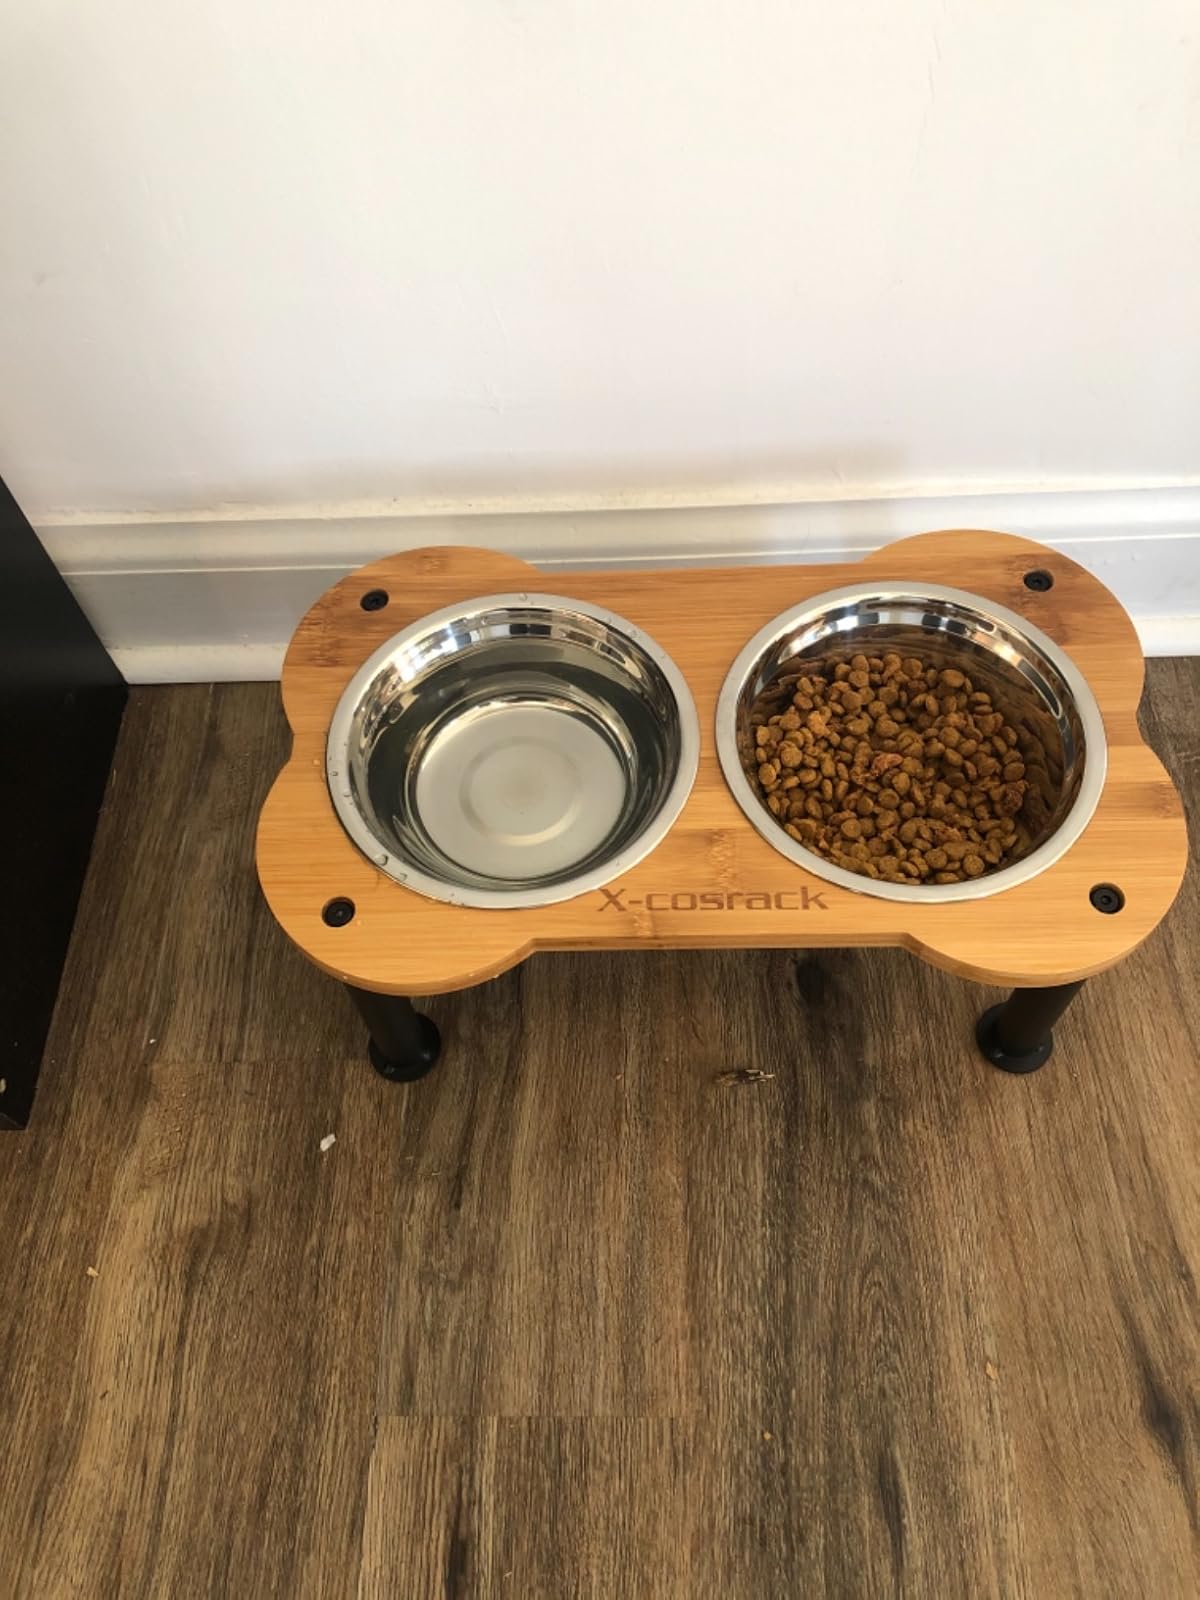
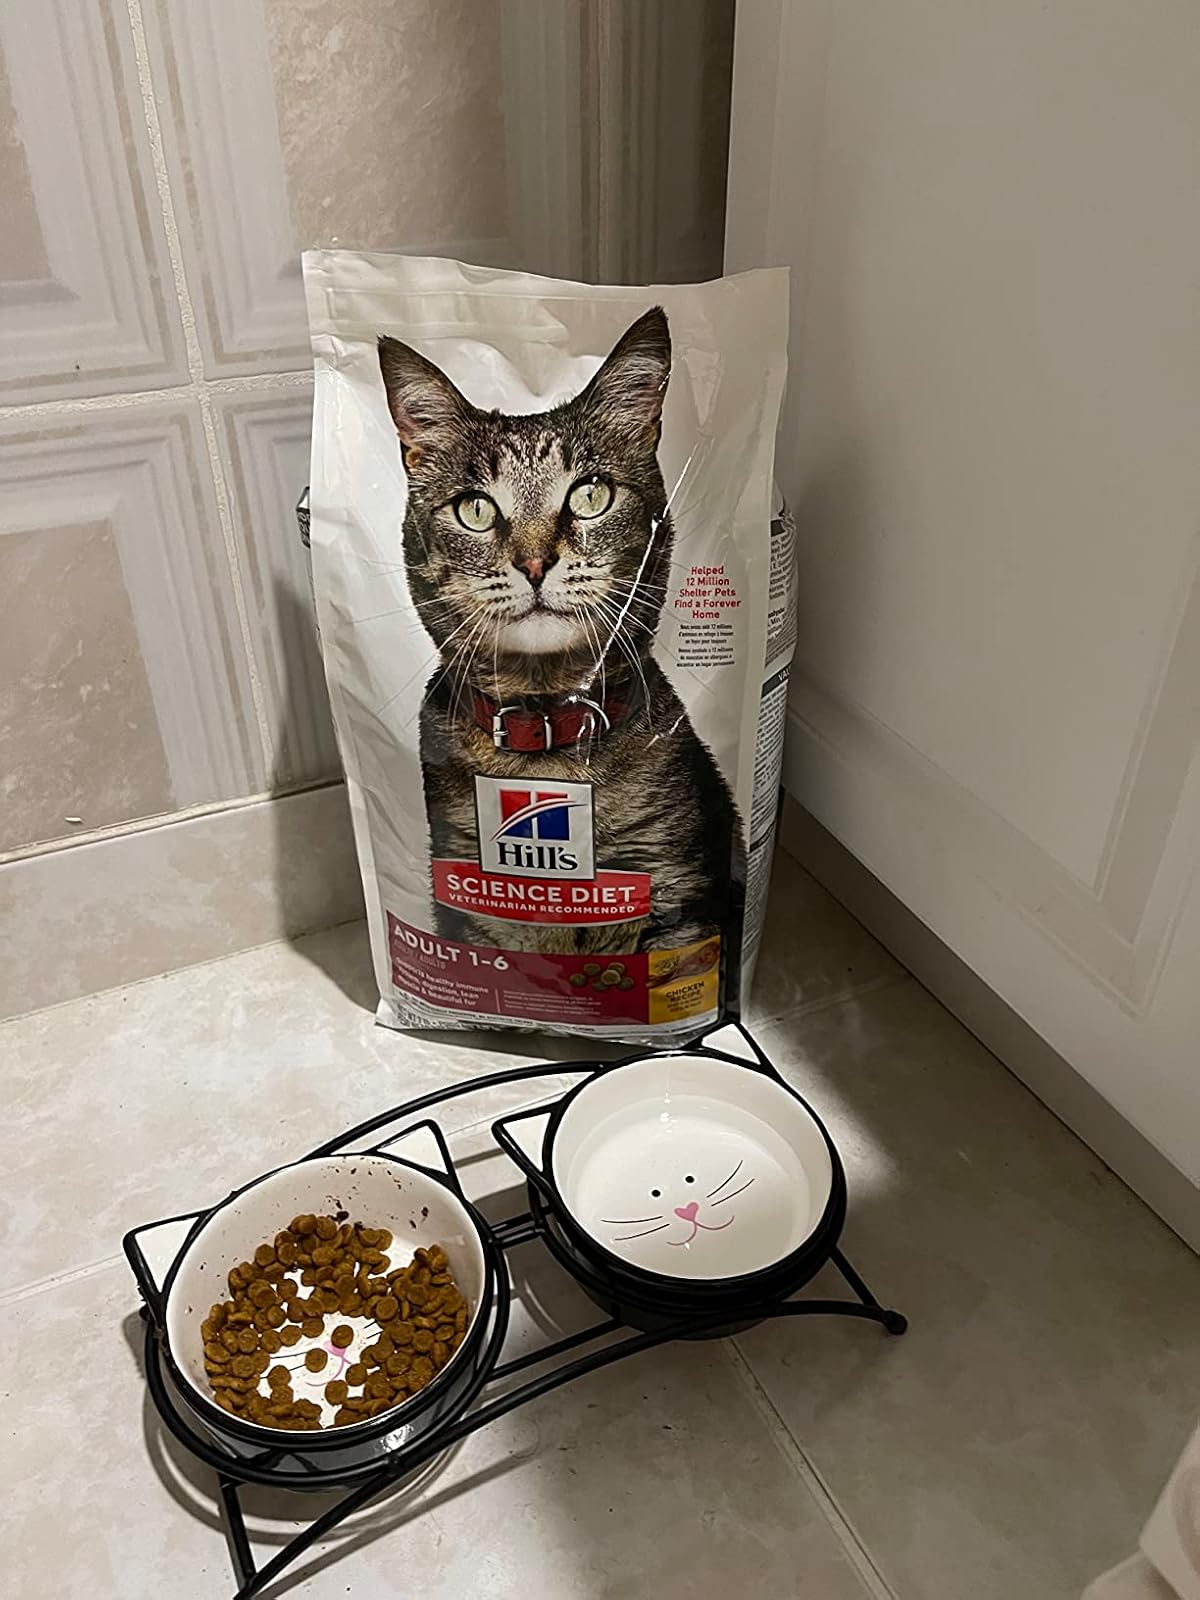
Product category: items_bowl
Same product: no